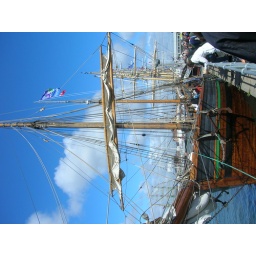
A wooden ship from london - View looking to the stern over the bow